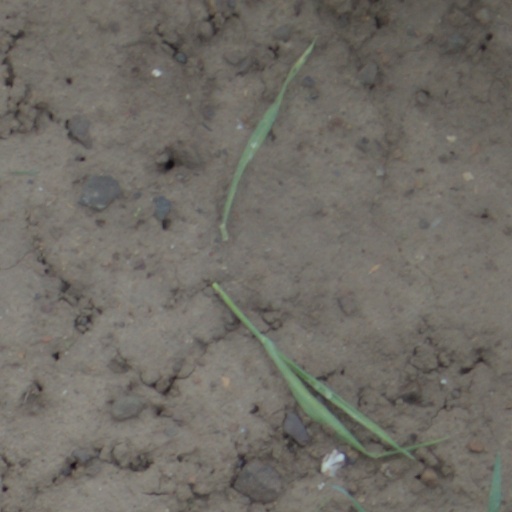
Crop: wheat